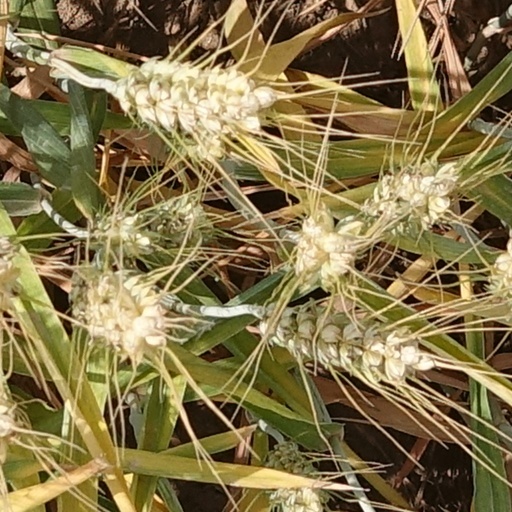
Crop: wheat